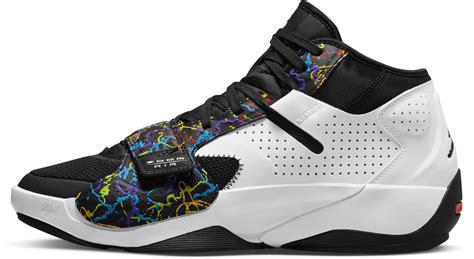
Brand: Jordan
Model: Zion 2